AVS (actor)

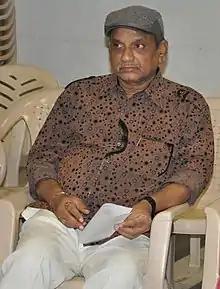
Late actor AVS at NTR Trust

Amanchi Venkata Subrahmanyam (2 January 1957 – 8 November 2013), better known and credited by his initials AVS, was an Indian actor, comedian, producer, director, and journalist known for his works in Telugu cinema. A.V.S. was known particularly for his comic dialogue delivery, and expressions. He starred in over five hundred feature films and has garnered four state Nandi Awards, including Best Comedian, and Best character actor.